Answer in natural language. Considering the relative positions, where is black wooden chair with four legs (highlighted by a blue box) with respect to wooden dining table (highlighted by a green box)? Choose between the following options: right or left
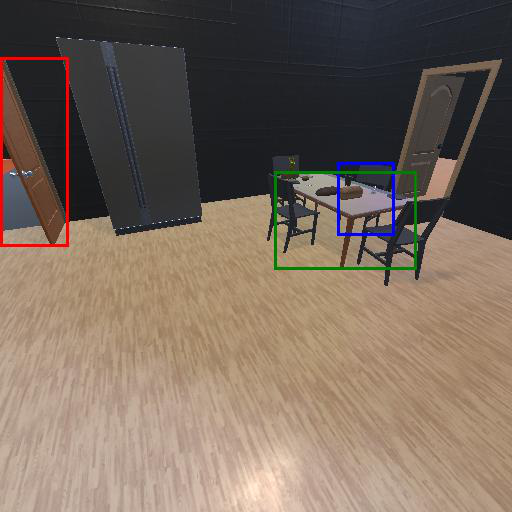
<answer>right</answer>